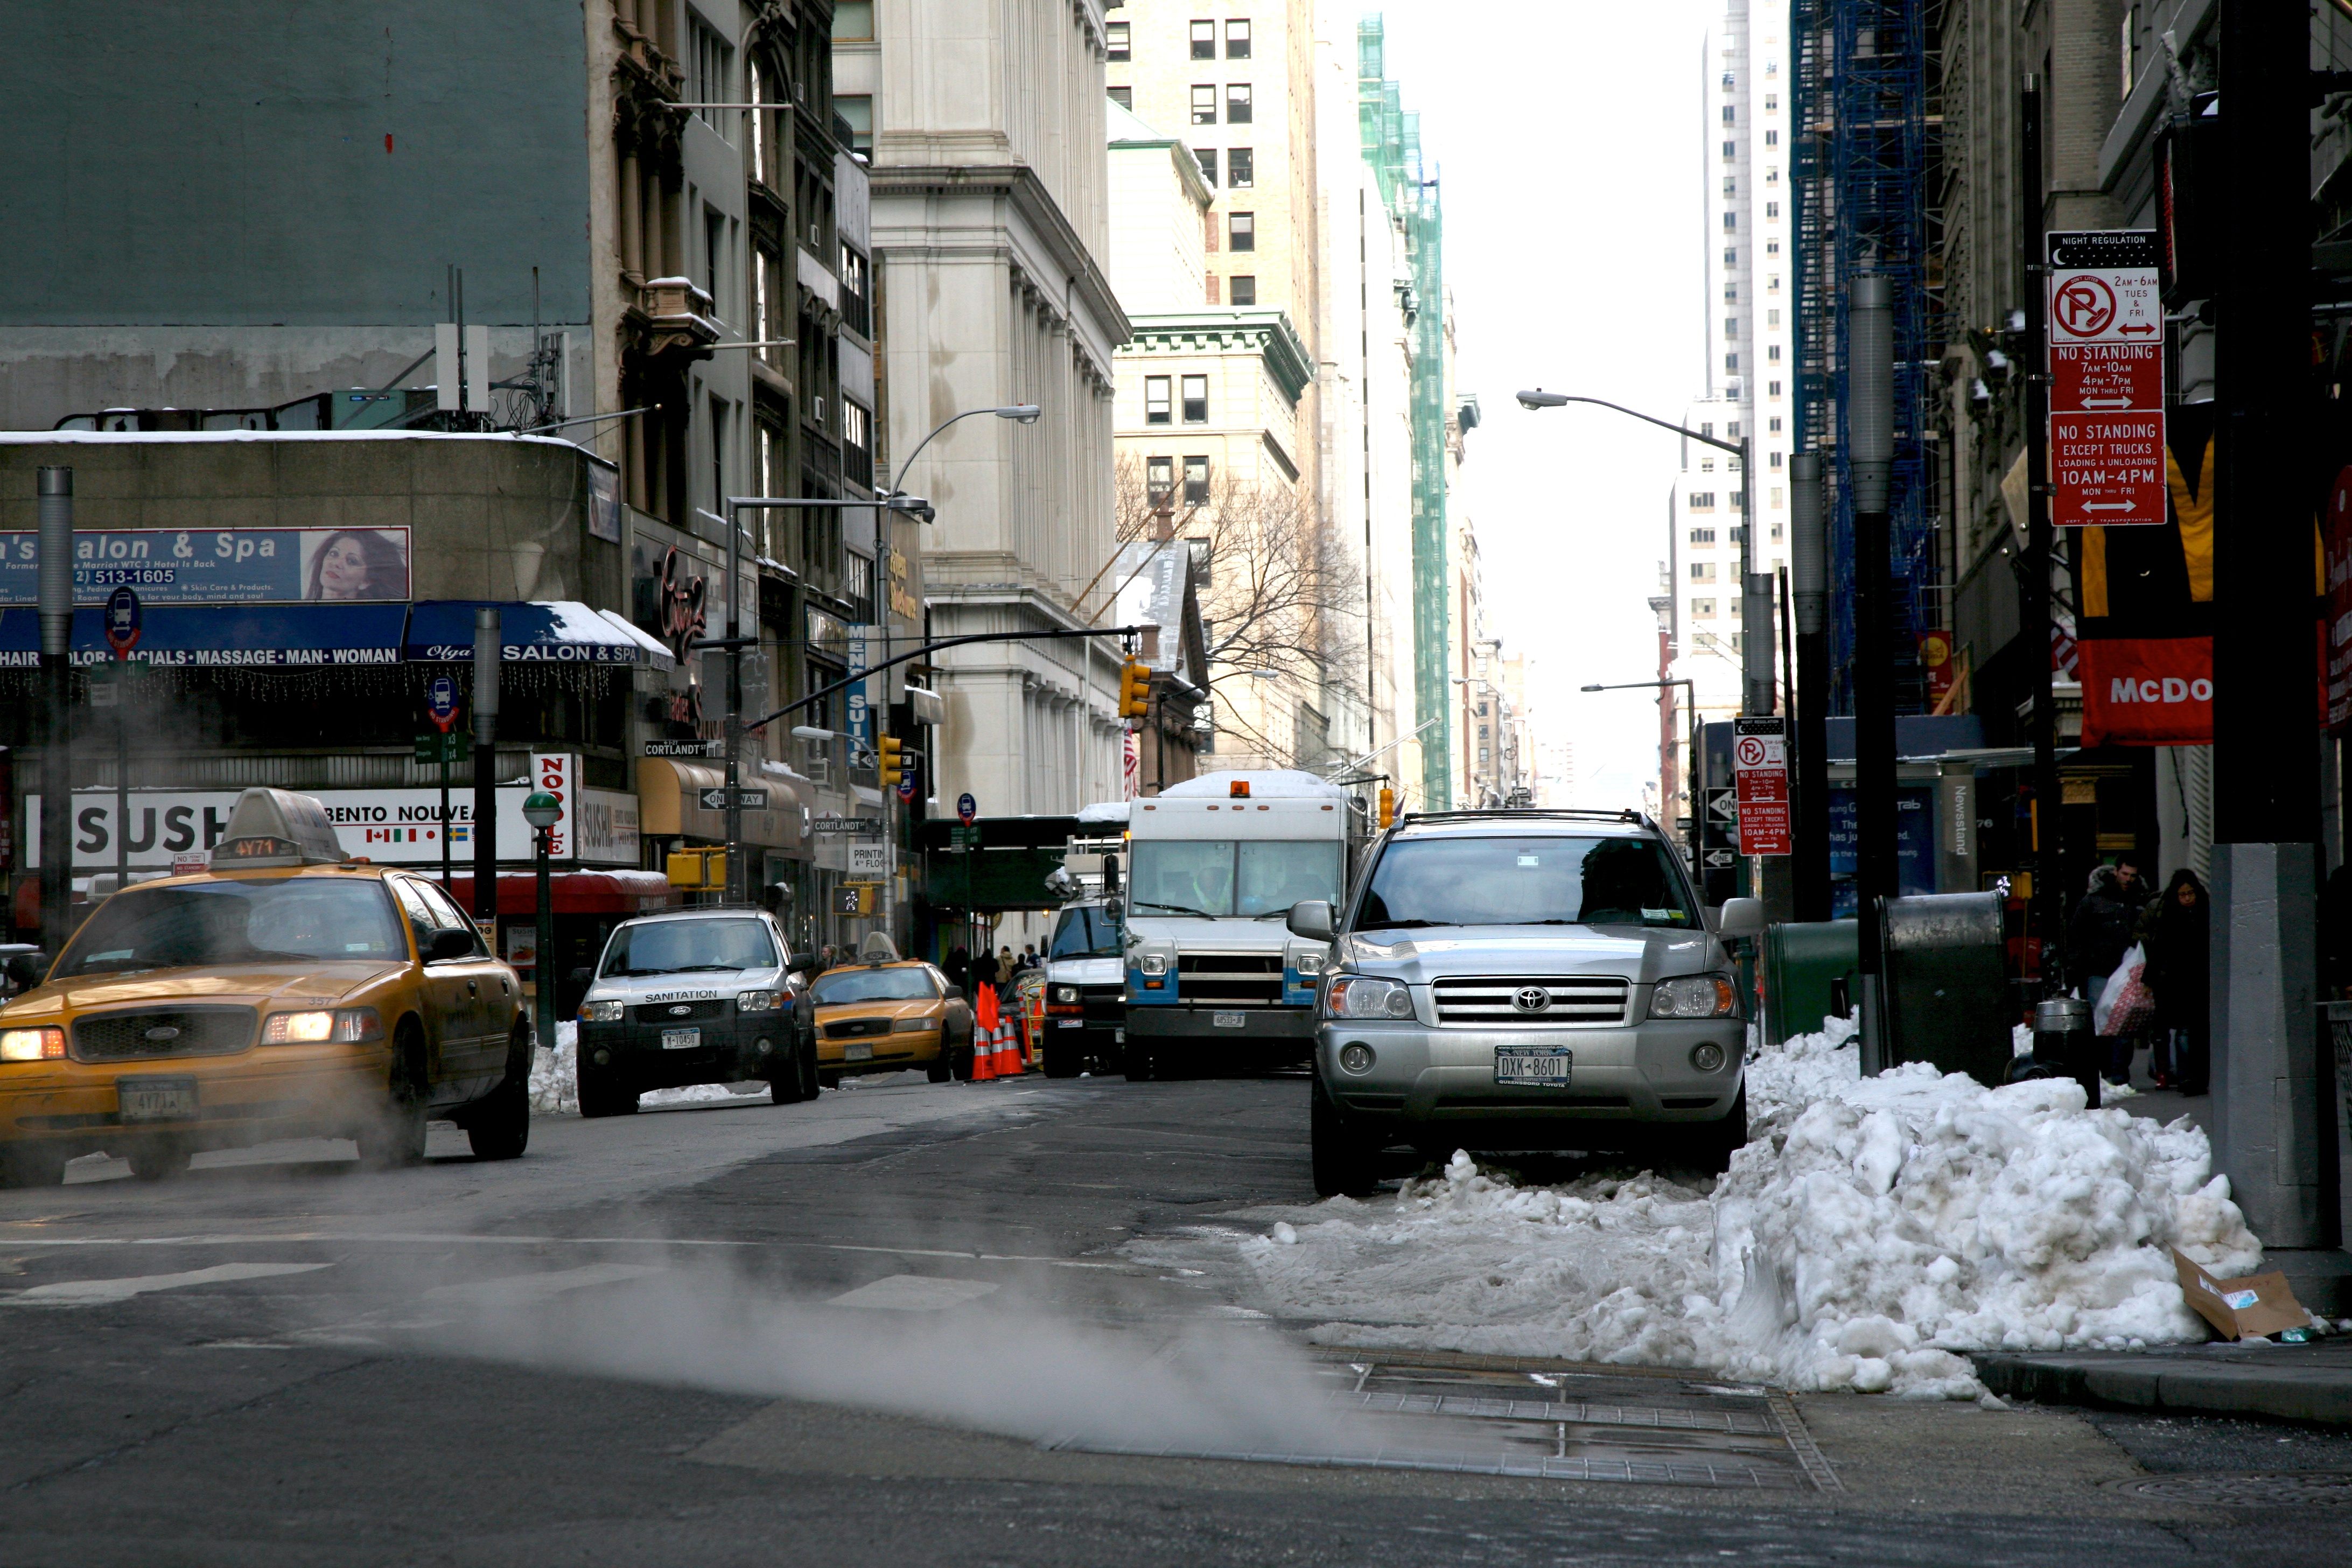
pedestrian, snow, winter, road, traffic, street, city, manhattan, downtown, transport, vehicle, nyc, canon, weather, lane, public transport, newyork, infrastructure, newyorkcity, ny, 5d, lowermanhattan, ef24105mmf4lisusm, urban area